Esaias van de Velde

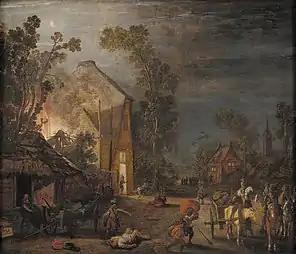
"A Village Looted at Night", oil on panel (1620)

Esaias was not related to Willem van de Velde, but he was the cousin of Jan van de Velde. He died and was buried at The Hague.